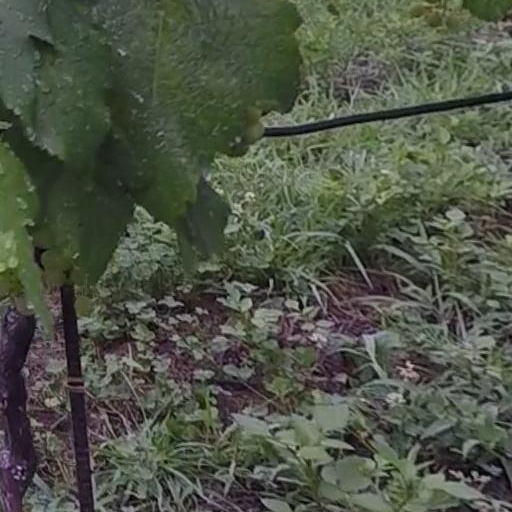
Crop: grape